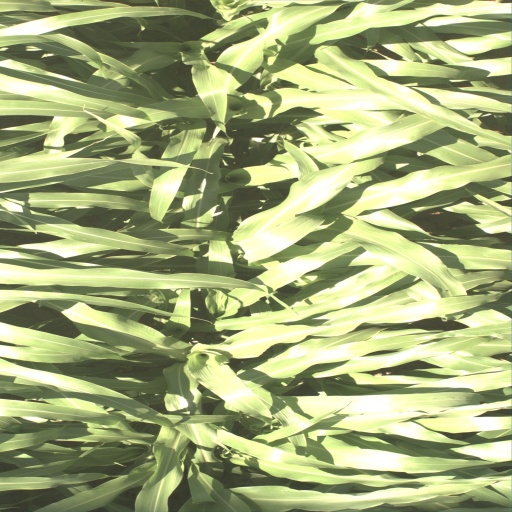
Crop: sorghum